Delphic maxims

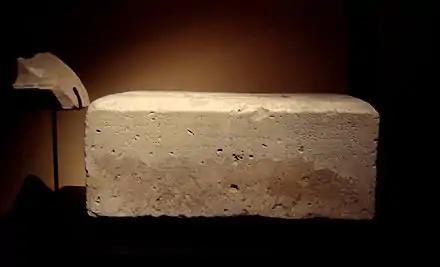
Inscription at Ai-Khanoum, 3rd century BC

Another inscription, discovered in 1966 at Ai-Khanoum in modern-day Afghanistan, presents the final five maxims of Stobaeus, and reports that these maxims were originally found at "holy Pytho", i.e. Delphi. The inscription, dating from the 3rd century BC, reads as follows: